Harry Levien

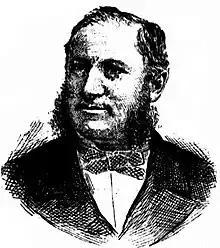
sketch of Levien in 1887

Robert Henry Levien, always known as Harry Levien (17 October 1845 – 12 July 1938) was a solicitor and politician in New South Wales, Australia.